Lilli Carré

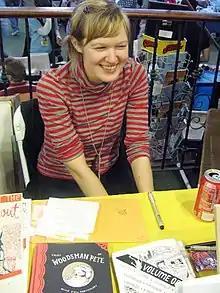
Carré at the Alternative Press Expo in 2018

Lilli Carré (born 1983) is an American interdisciplinary artist currently based in Los Angeles, working in experimental animation, ceramics, print, and textile. She is co-director of the Eyeworks Festival of Experimental Animation and is represented by contemporary art gallery Western Exhibitions. She currently teaches in the Experimental Animation department at the California Institute of the Arts. In 2024, she received a Guggenheim Fellowship for work in film and video.